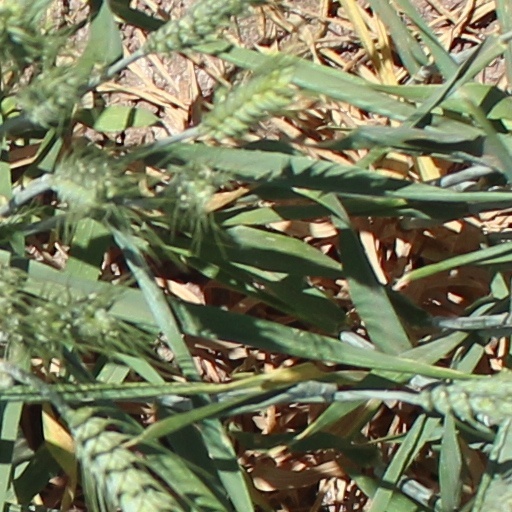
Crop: wheat